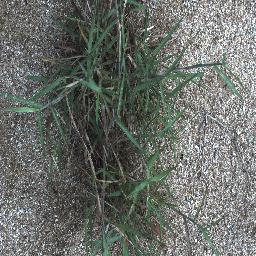
Label: negative